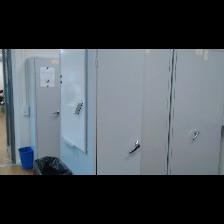
Label: NonHuman